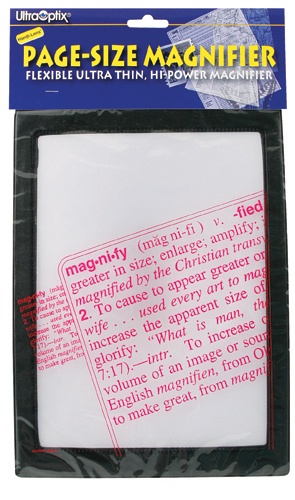
Full Page Reading Magnifier Fresnel Lens 7 x 10 Inch
The Full Page Reading Magnifier Fresnel Lens 7 x 10 Inch is designed to make reading easier by enlarging print from books, newspapers, maps, and directories. This flat, lightweight magnifier provides 2X magnification and is bordered with a vinyl frame for durability. Ideal for home, office, or travel, it allows readers to comfortably view larger sections of text at once. Key Features: • Full page magnifier enlarges newspapers, books, maps, and directories • 2X Fresnel lens provides clear and consistent magnification • Large 7 x 10 inch lens covers a wide viewing area • Vinyl border for durability and protection • Slim and lightweight for portability and storage • Easy to use — hold approximately 4 inches above the page • Ideal for reading assistance at home, work, or while traveling Why Choose Medical Source: • FSA/HSA Eligible – conveniently purchase using your FSA or HSA funds • Fast Shipping: Quick delivery from our New York warehouse • Discreet Shipping: Ensure your privacy with discreet packaging • Dedicated Customer Support: Our team is here to assist with any questions or concerns
Brand: Complete Medical
Category: Office Supplies > Office Instruments > Magnifiers